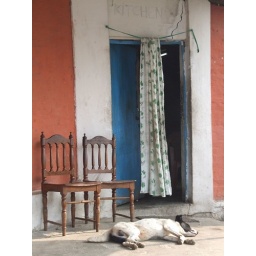
On the road in Nepal. In the mountains north of Dharan